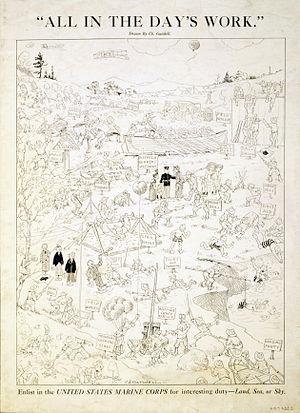
Les classes sont la formation de base des nouvelles recrues dans l'Armée, son contenu variant suivant les corps d'armée et les unités.